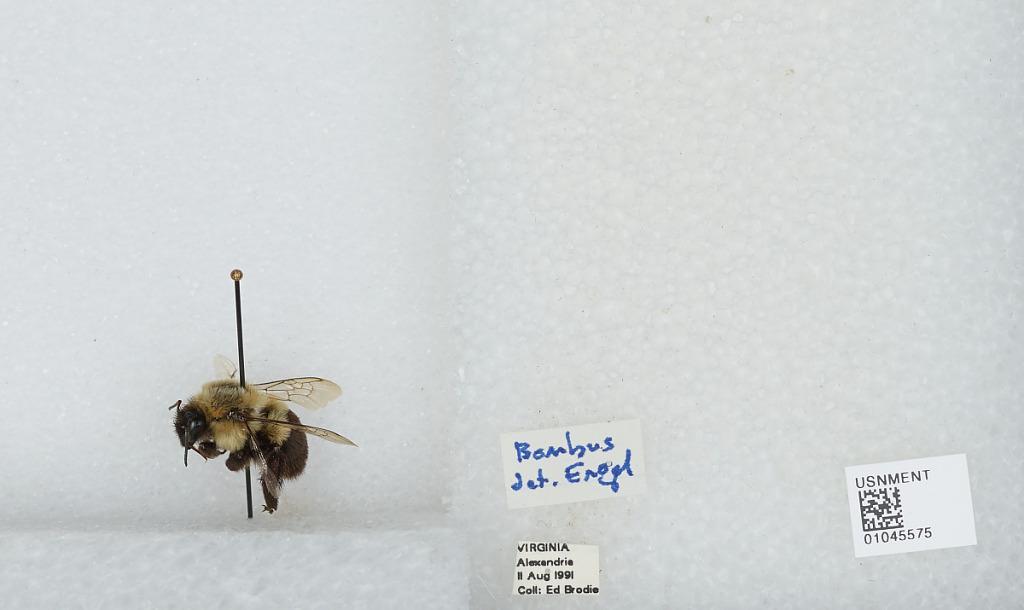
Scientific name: Bombus sp.
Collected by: E. Brodie
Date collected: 1991-8-11
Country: United States
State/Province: Virginia
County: Alexandria
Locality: Alexandria
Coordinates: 38.8047, -77.0472
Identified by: Engel